Love Boat (study tour)

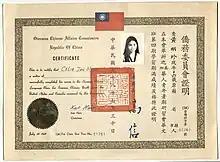
Official 1969 Certificate of attendance for the Overseas Chinese Youth Language Training and Study Tour. Photo permission provided by Jan Wong and the Chinese Canadian Archive

The Study Tour program was started in 1967 by the China Youth Corps. According to the Chinese Canadian Archive, the original name of the program was the "Overseas Chinese Youth Language Training and Study Tour" and was initially promoted across North America through various local Chinese newspapers by Chinese North Americans with relations to the Kuomintang party. The primary goal of the program was to acquaint, or re-acquaint, young people of Chinese descent living in other parts of the world with Chinese culture and language. Thus, participants take brief courses in language and arts, attend lectures, and take scenic tours of Taiwan.